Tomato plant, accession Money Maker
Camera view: bottom (45 deg); turntable rotation: 330 degrees
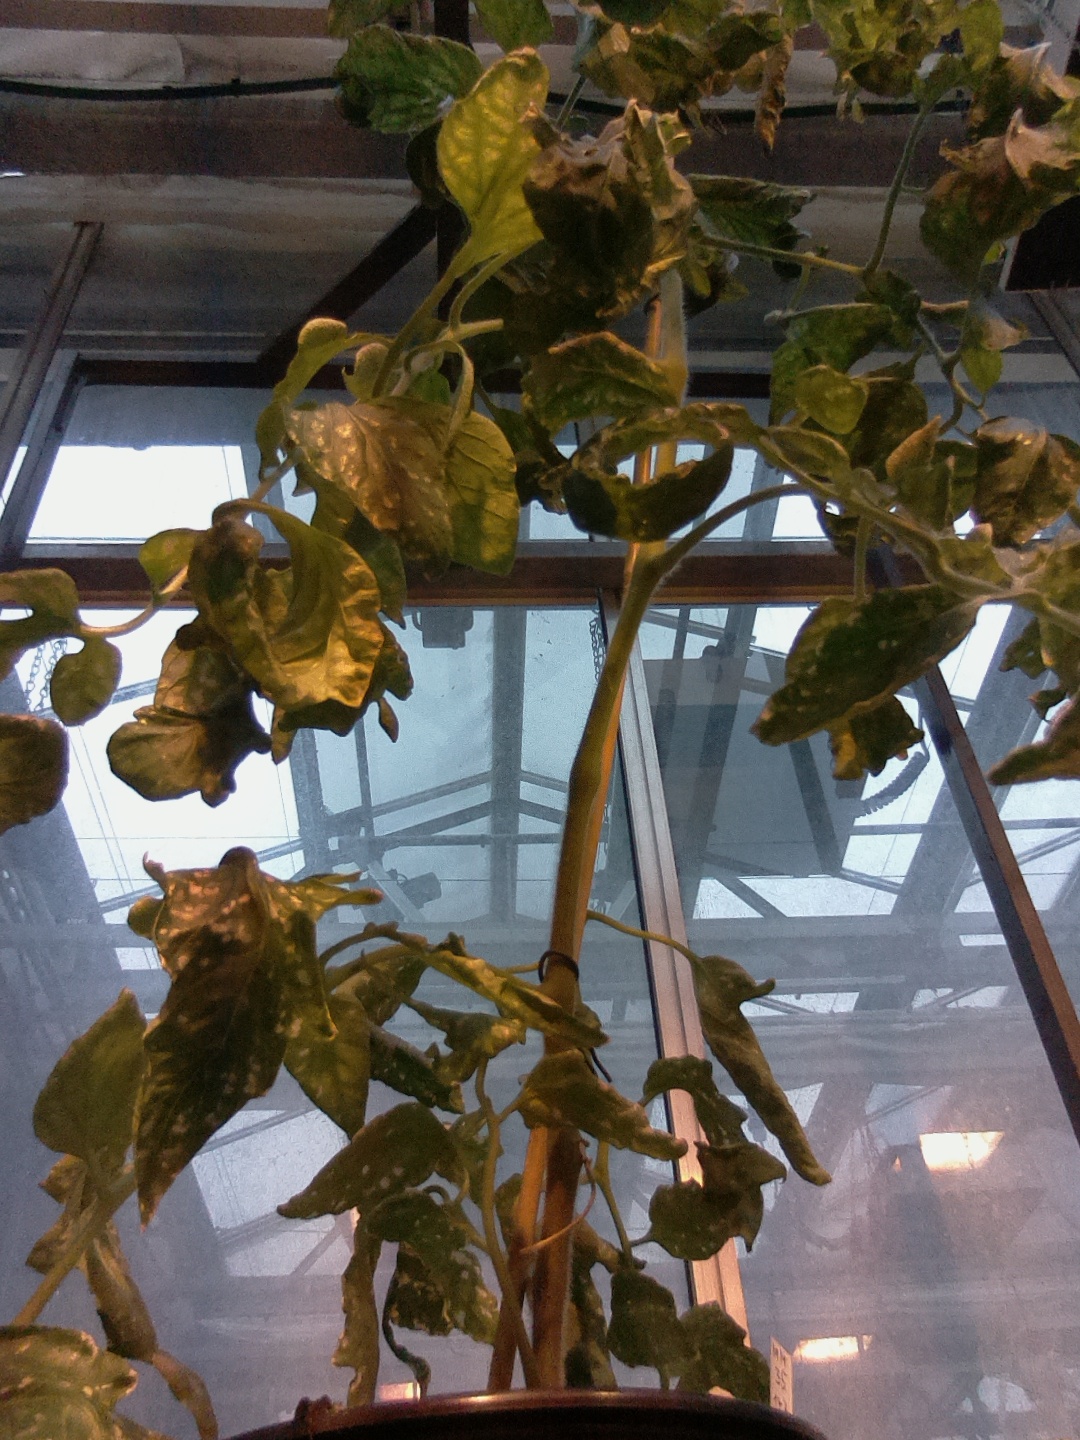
BBCH growth stage 52: 2 inflorescences visible